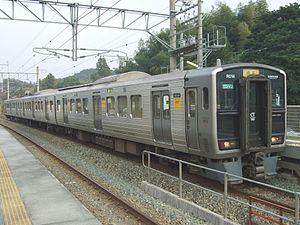
La ligne Sasaguri est une ligne ferroviaire située dans la préfecture de Fukuoka au Japon. Elle relie la gare de Keisen à Keisen à la gare de Yoshizuka à Fukuoka. La ligne est exploitée par la compagnie JR Kyushu.